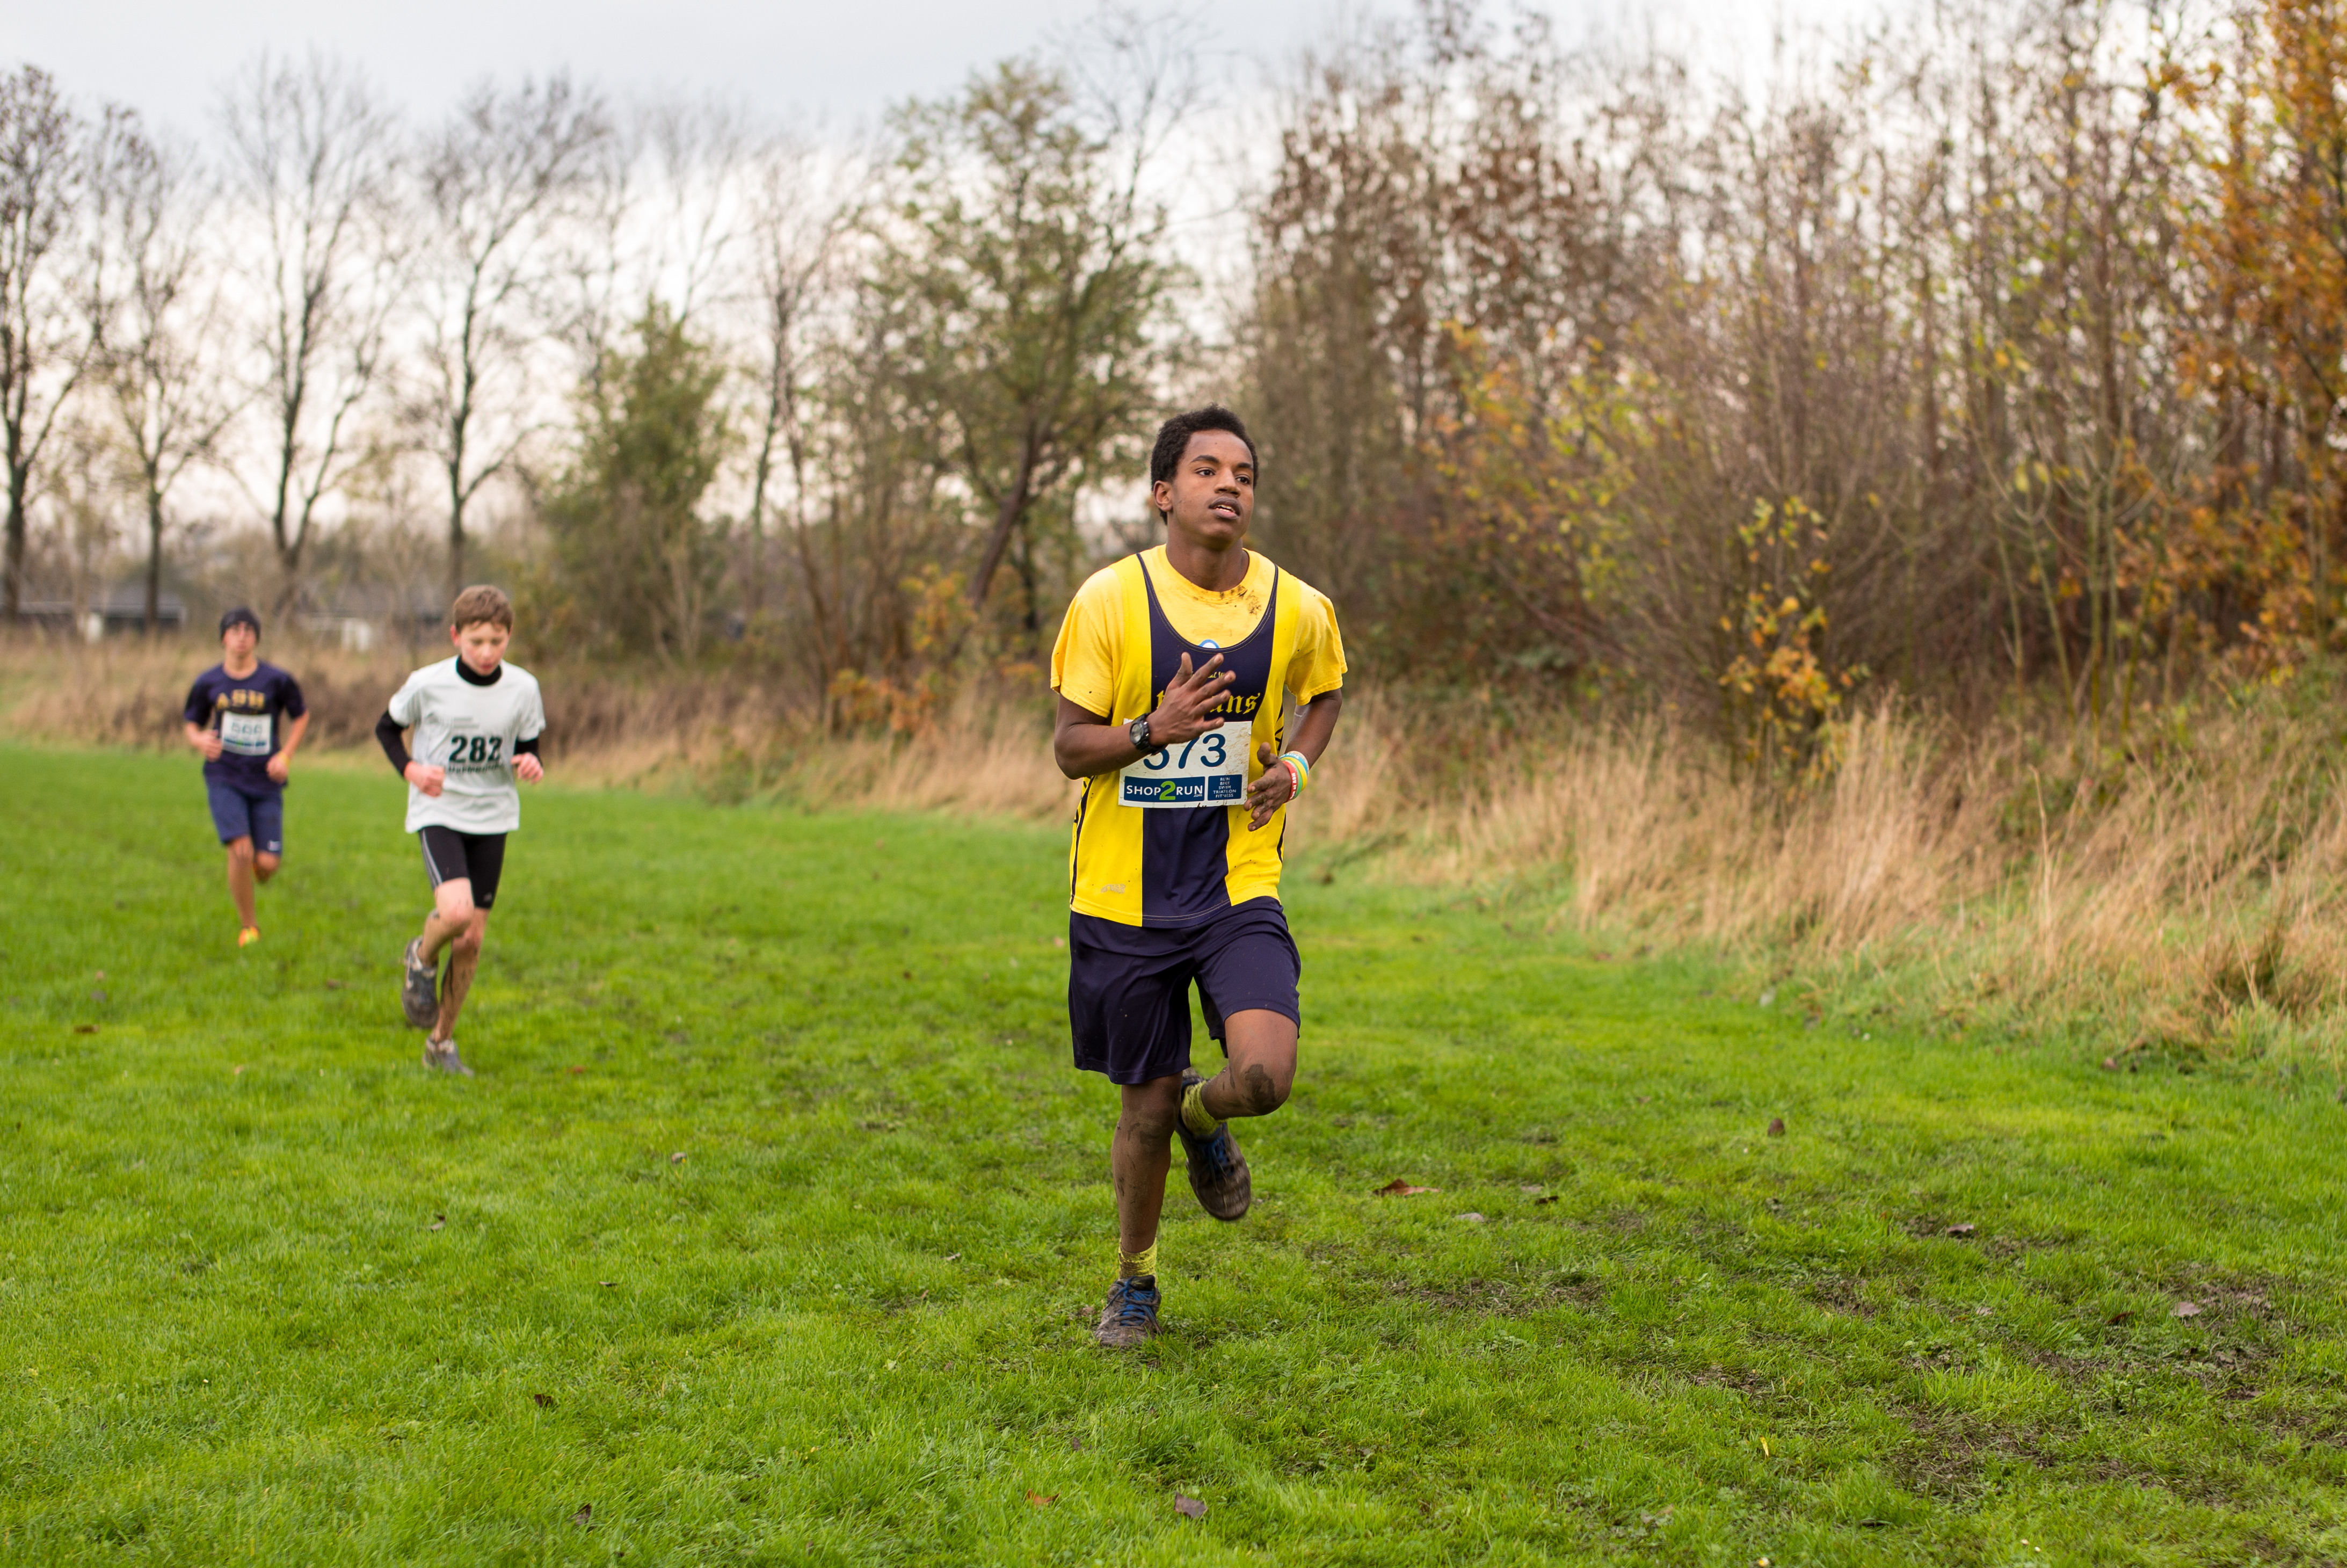
person, trail, running, recreation, jogging, race, sports, endurance, athletics, physical exercise, outdoor recreation, human action, individual sports, endurance sports, ultramarathon, duathlon, cross country running, cross country cycling